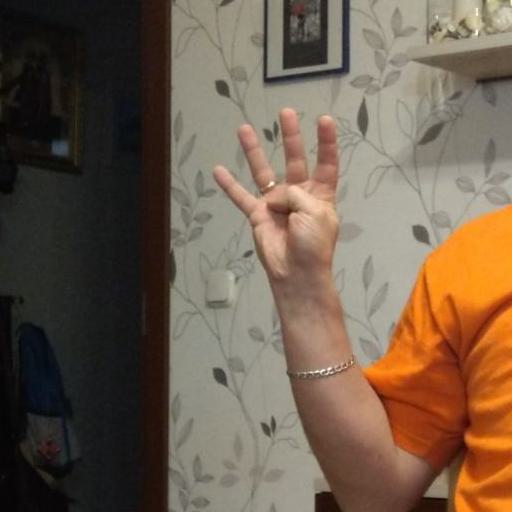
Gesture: four